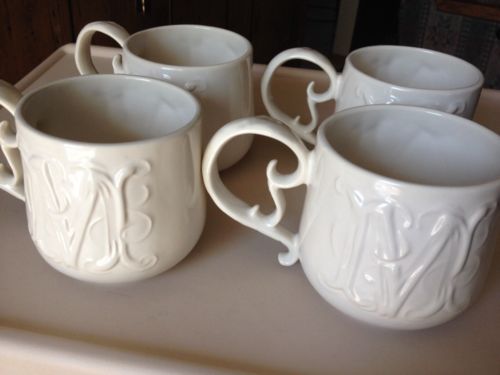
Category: mug